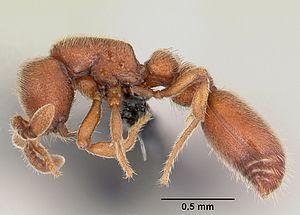
Ooceraea biroi, la Fourmi pilleuse clonale, est une espèce de fourmis clonale dépourvue de reine du genre Ooceraea. Originaire de l'Asie continentale, cette espèce est devenue envahissante sur diverses îles tropicales et subtropicales à travers le monde. Contrairement à la plupart des fourmis, qui ont une seule reine reproductrice, le reste de la colonie étant principalement constituée d'ouvrières incapable de se reproduire, tous les individus dans une colonei d'O. biroi peuvent se reproduire par clonage via parthénogenèse thélytoque. Comme la plupart des dorylines, les O. biroi sont des myrmecophages strictes et réalisent des raids sur les nids des autres espèces de fourmis pour nourrir leur progéniture.